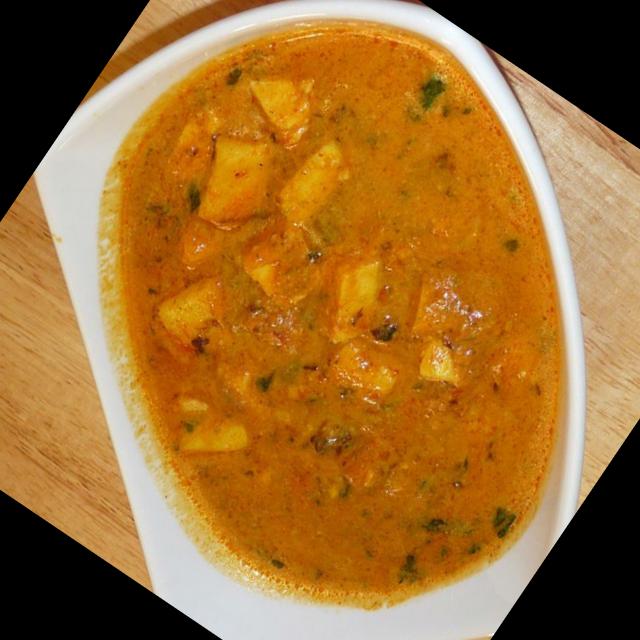
Dish: shahi_paneer